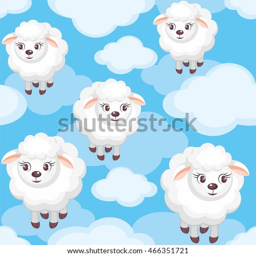
colorful children 's seamless pattern in cartoon style with the image of sheep and clouds